Indonesia–Malaysia border

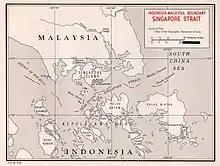
Map of the maritime border in the Singapore Strait

The maritime boundaries between Indonesia and Malaysia are located four bodies of water, namely the Strait of Malacca, Strait of Singapore, South China Sea and Celebes Sea. The territorial seas of both countries (both claim a territorial sea) only meet in the Straits of Malacca and Straits of Singapore. Territorial sea boundaries also exist at the continuation of both ends of the land boundary between the two countries in Borneo. Only continental shelf boundaries have been agreed to in the South China Sea while the continental shelf boundary in the Celebes Sea has not been determined at all.